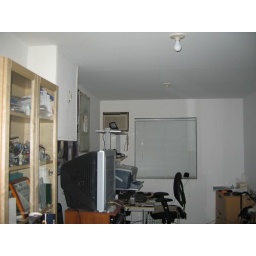
60w soft white light is off, flash, from while in bed